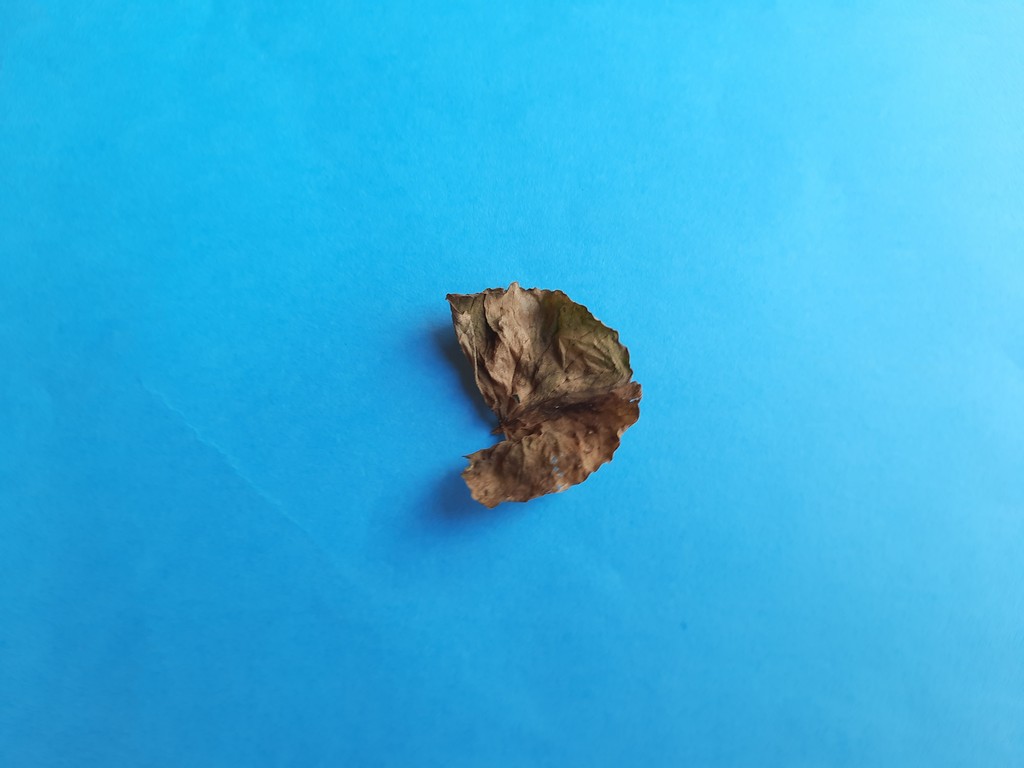
Label: Dried